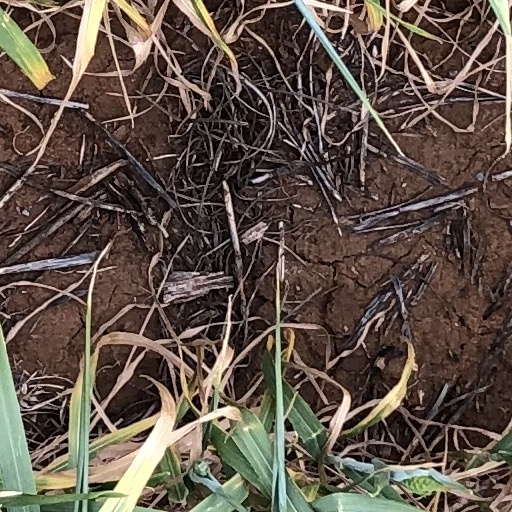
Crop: wheat